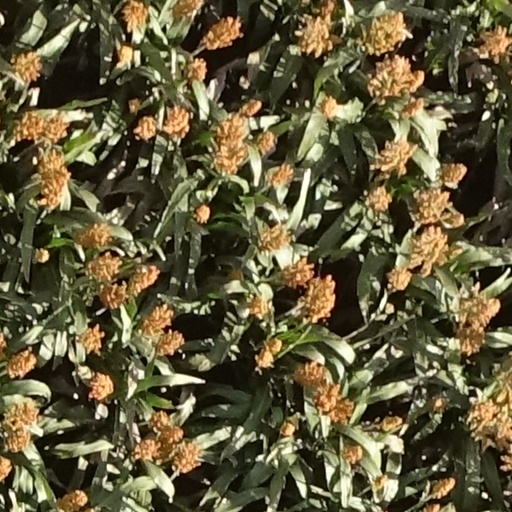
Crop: sorghum